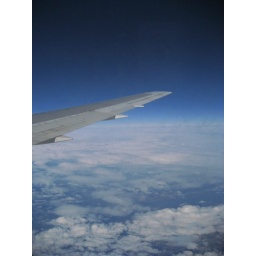
inspired by the david byrne computer screen photos